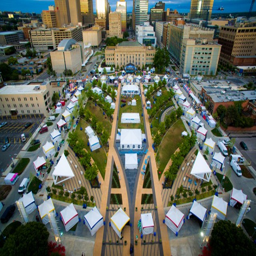
festival of the arts runs tuesday .